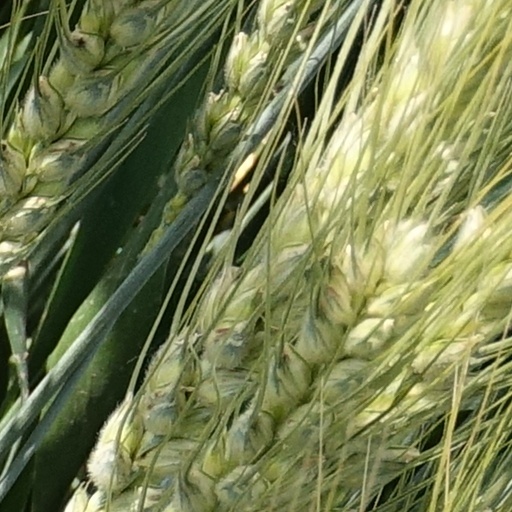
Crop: wheat